Brekkott Chapman

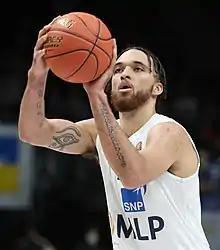

Brekkott Chapman (born April 7, 1996) is an American professional basketball player for the Kagawa Five Arrows of the B3 League. He played college basketball for Utah and Weber State.